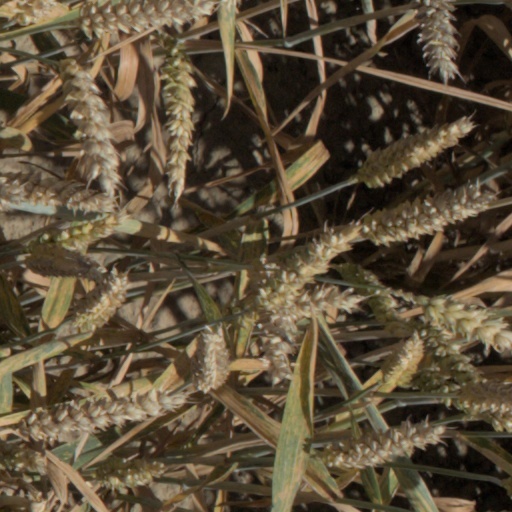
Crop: wheat